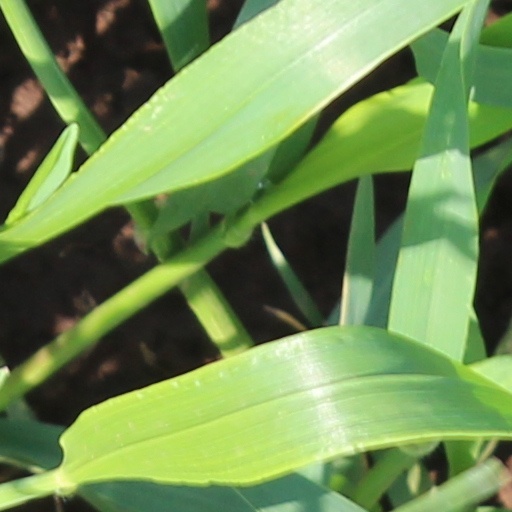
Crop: wheat